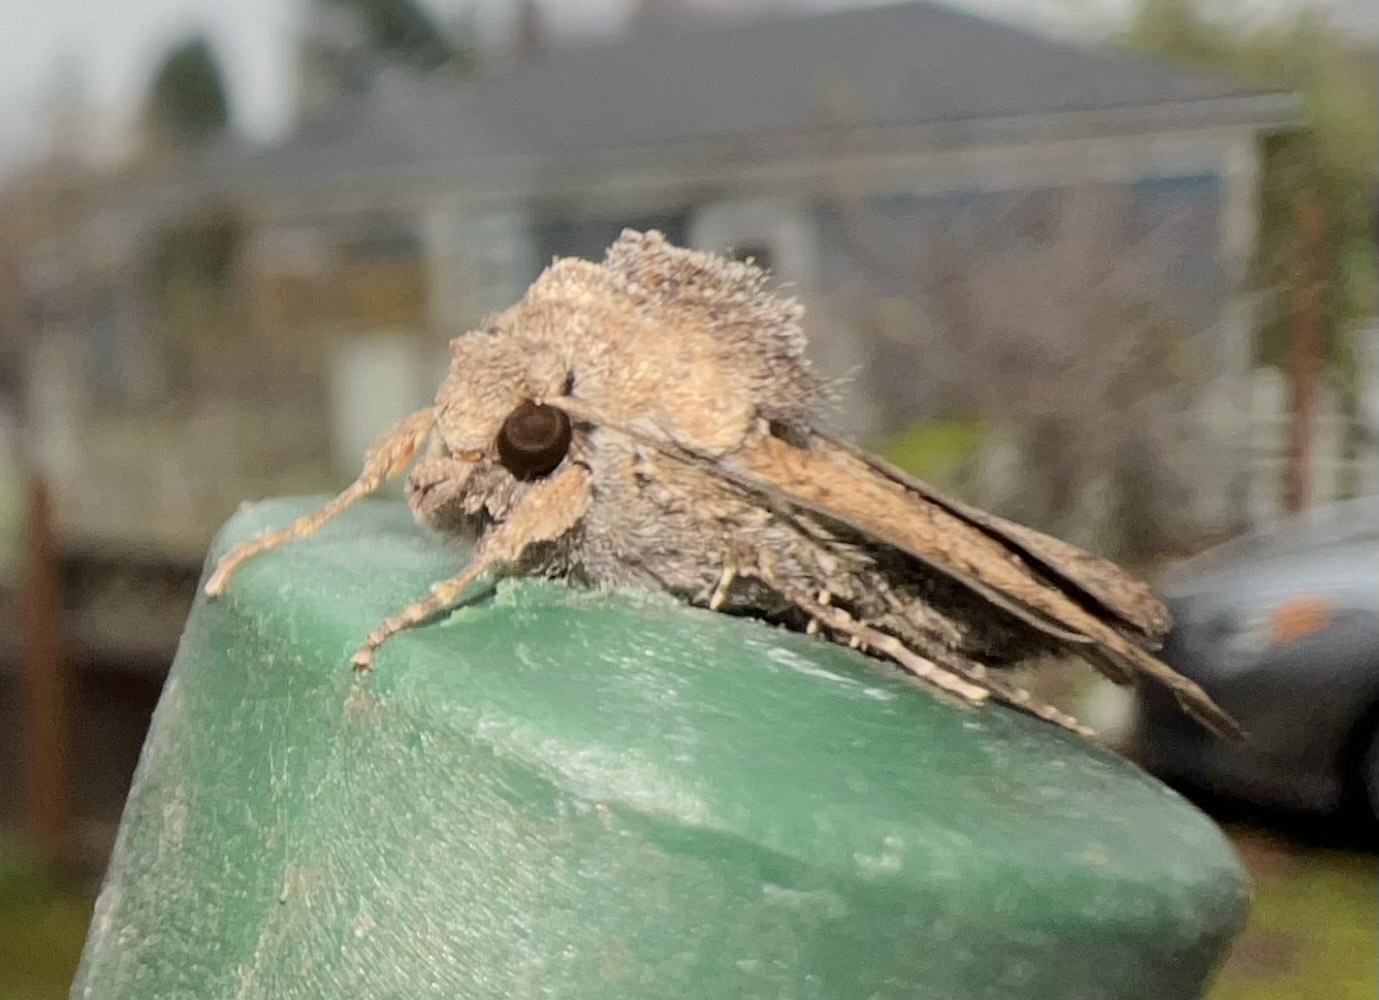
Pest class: cutworms